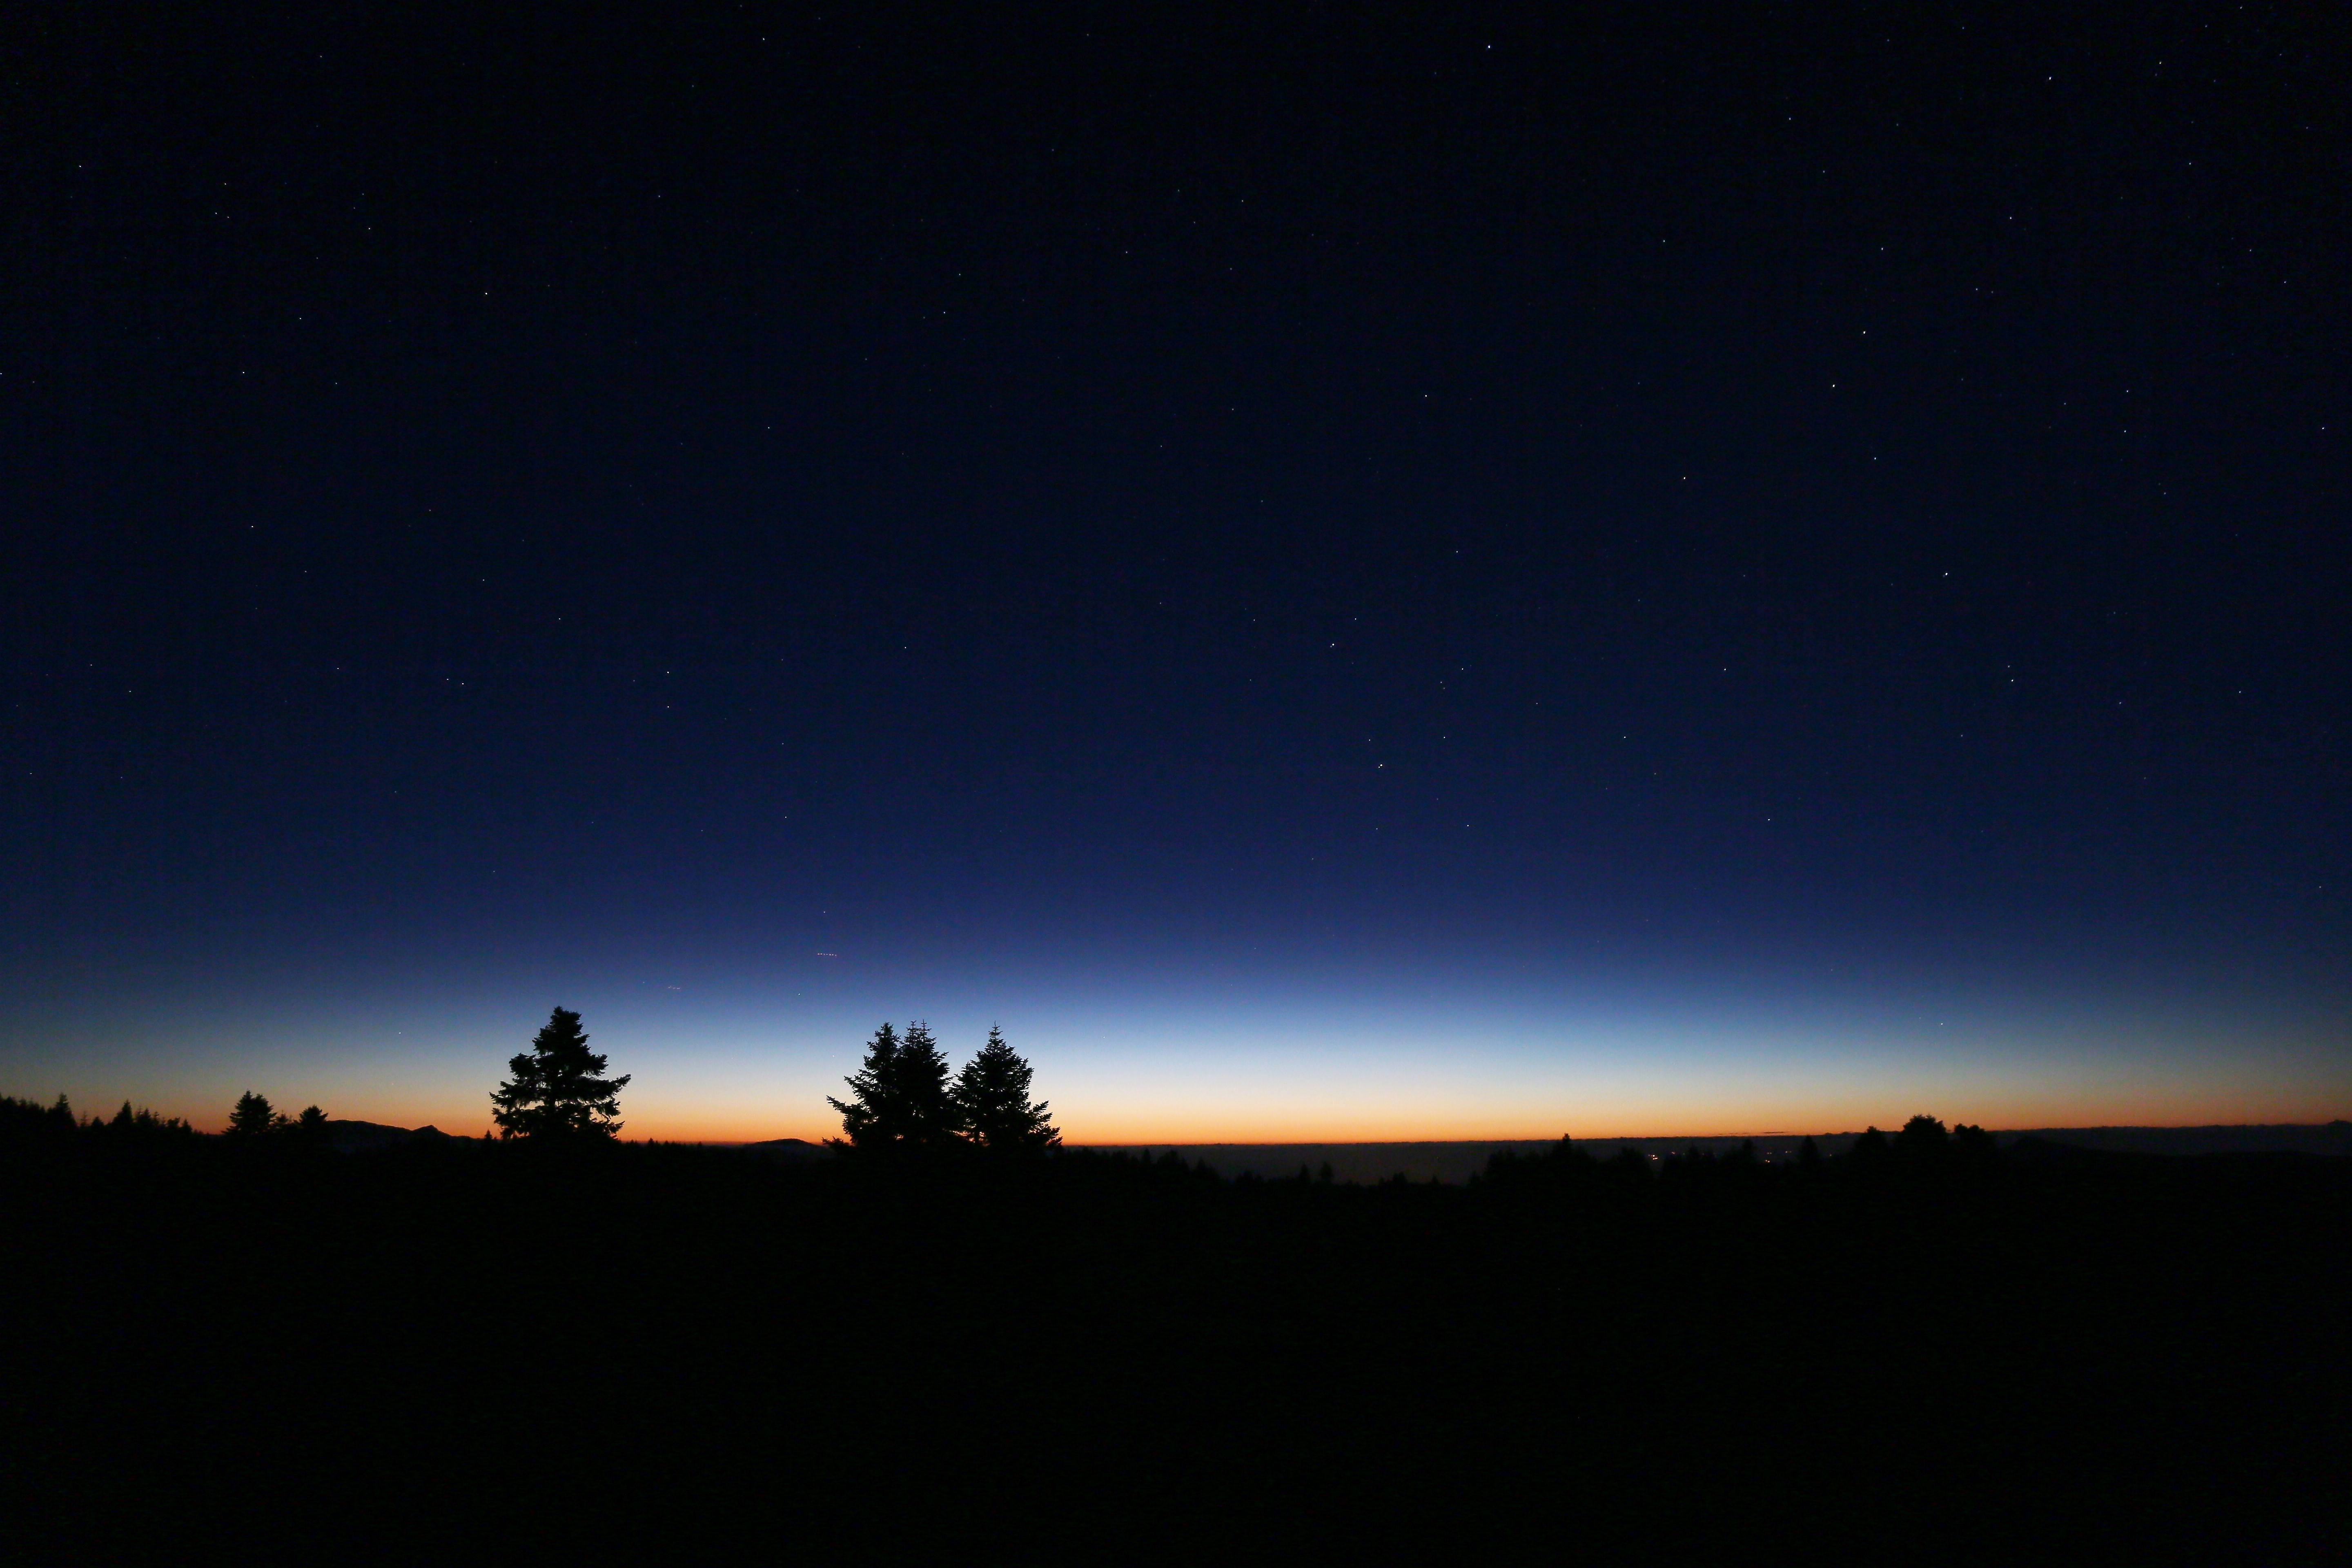
aube, matin, nuit, sombre, nature, belle, sky, night, horizon, natural landscape, atmosphere, cloud, tree, darkness, evening, star, astronomical object, landscape, astronomy, dusk, space, sunset, photography, dawn, plant, midnight, silhouette, hill, science